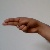
The image shows a hand gesture representing the letter 'H' in Indian Sign Language.